Answer in natural language. Considering the relative positions, where is HousePlant (highlighted by a red box) with respect to black color square  armchair (highlighted by a blue box)? Choose between the following options: right or left
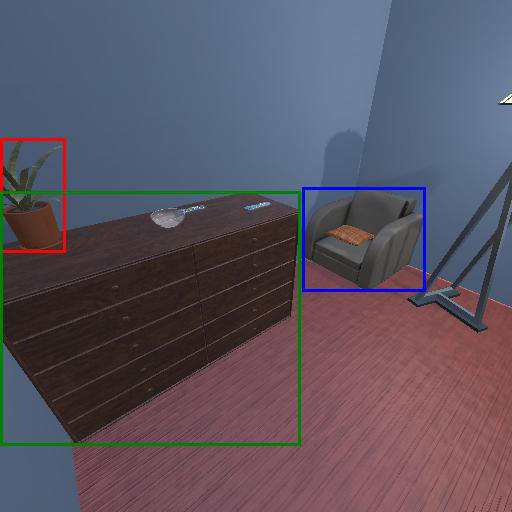
<answer>left</answer>